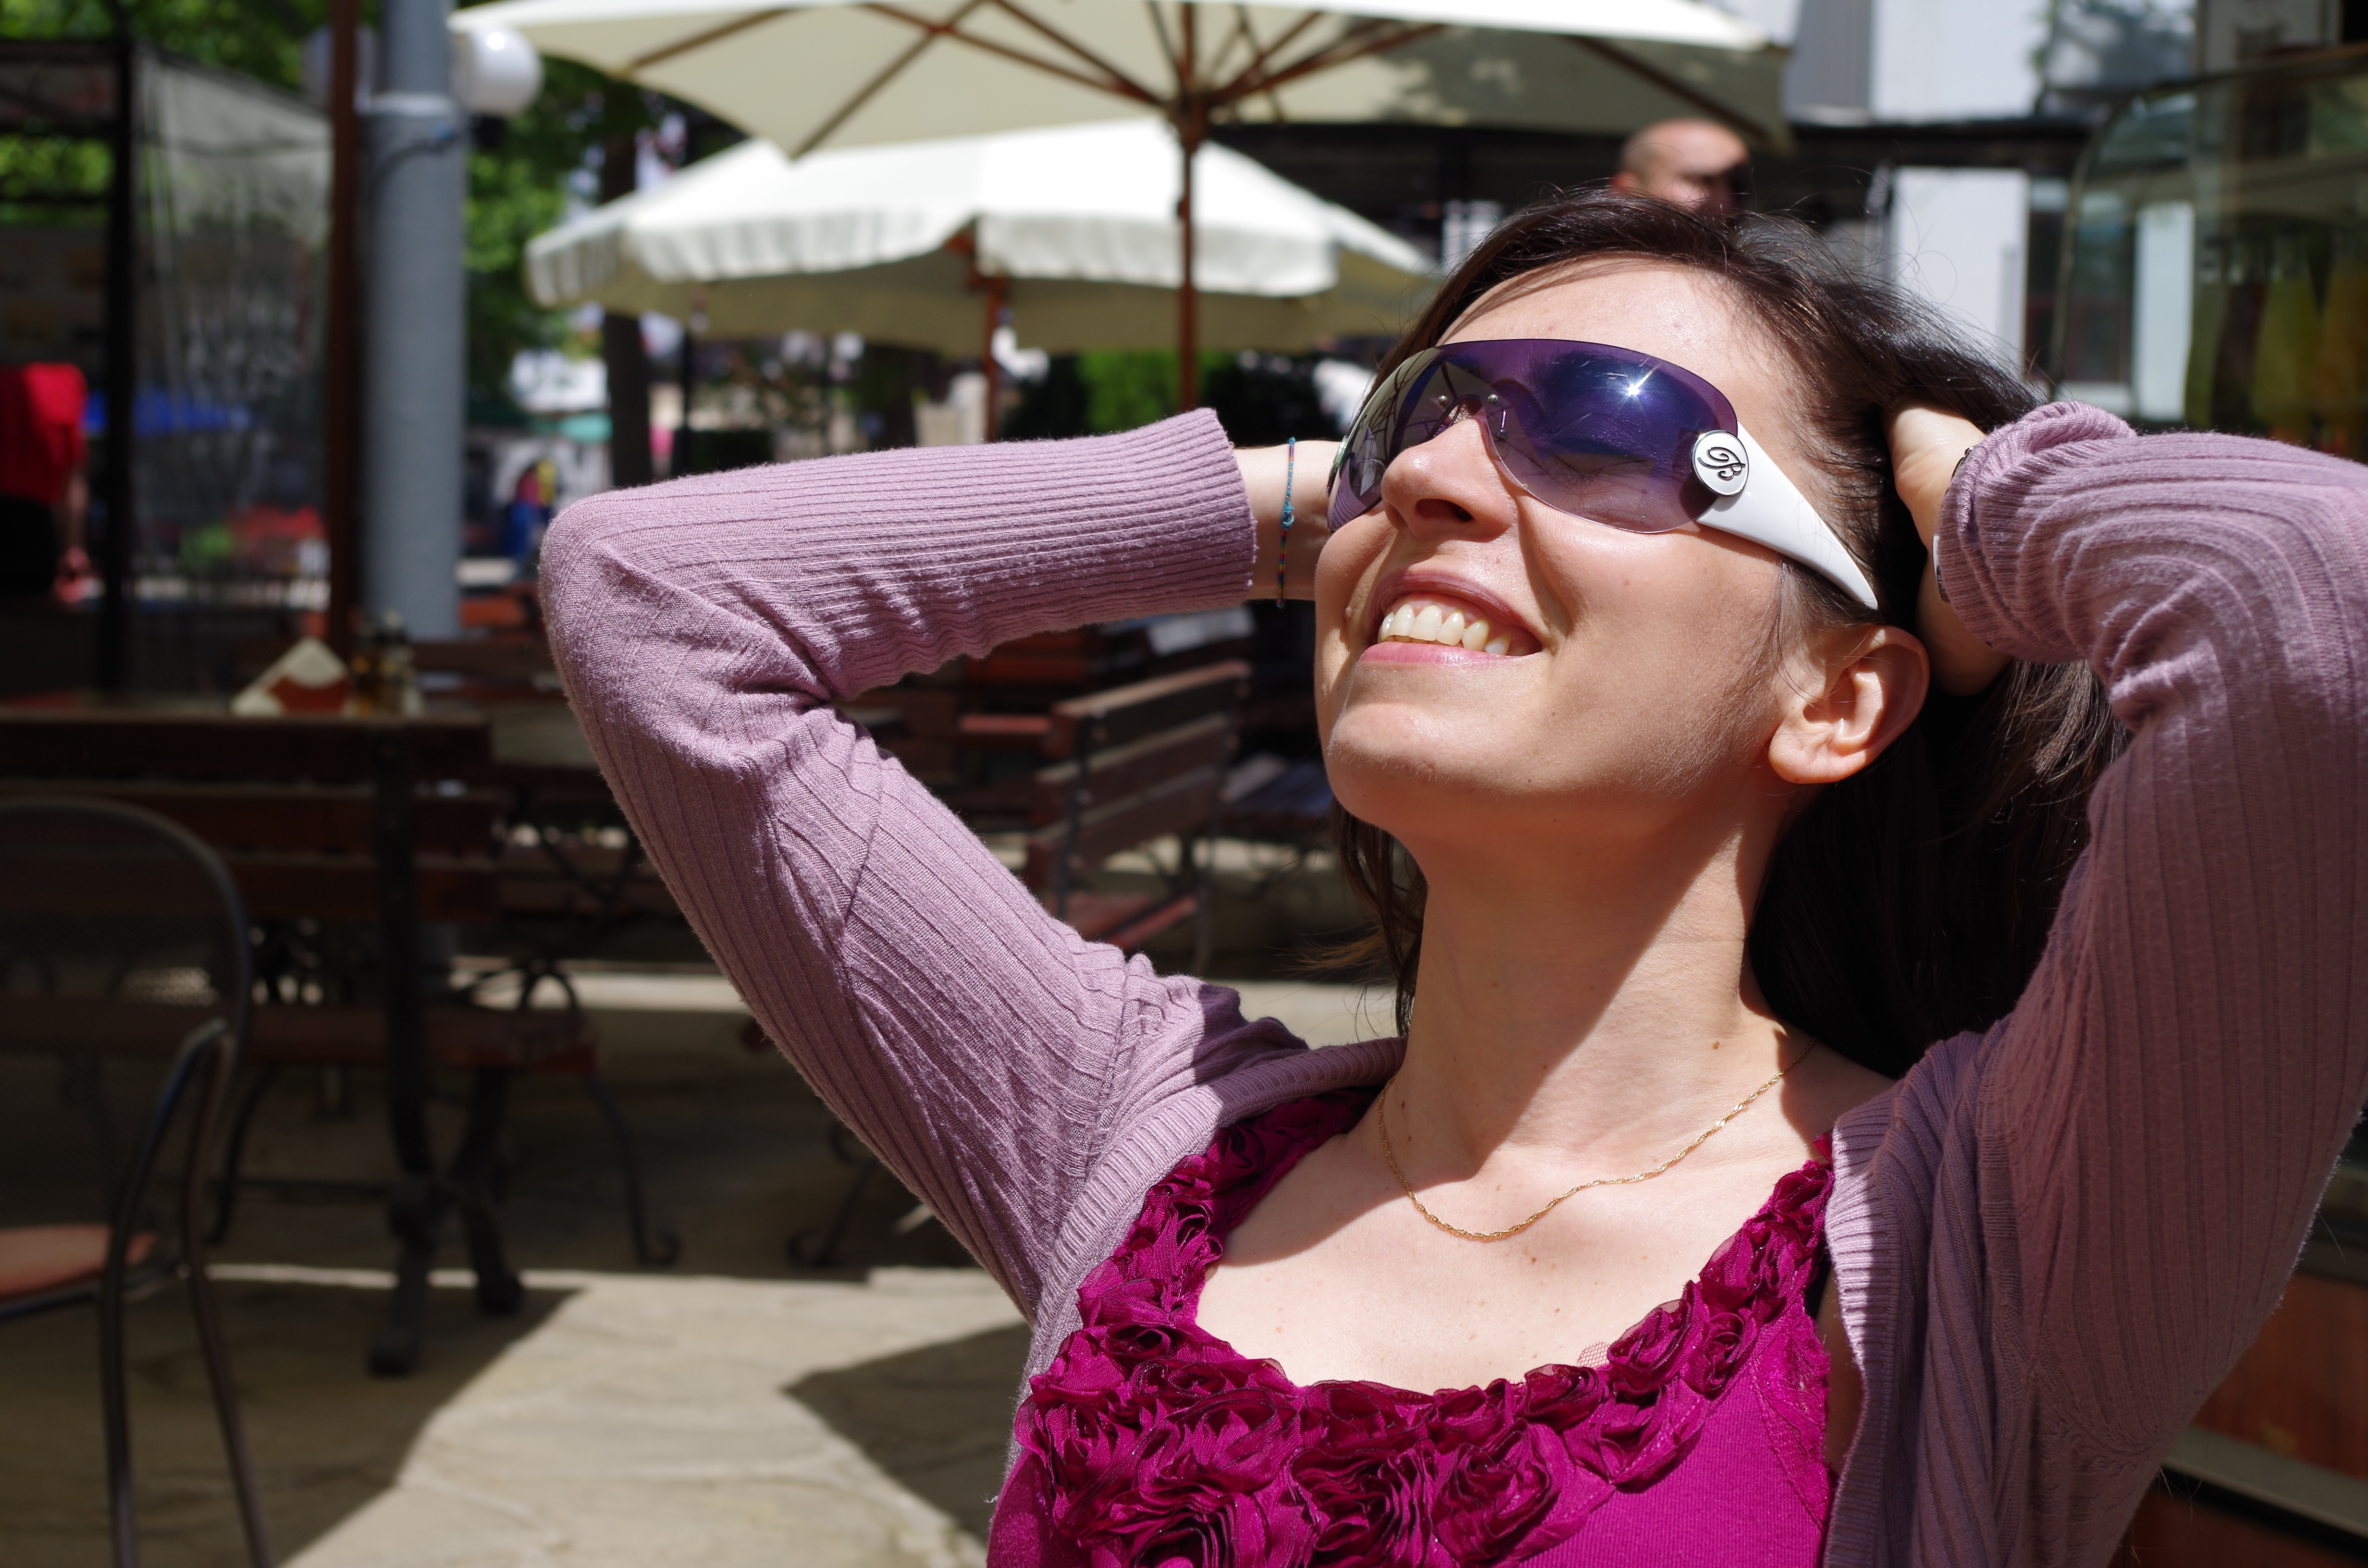
girl, sun, woman, spring, relax, color, holiday, fashion, clothing, lady, sunglasses, glasses, beauty, joy, interaction, pure happiness, vision care